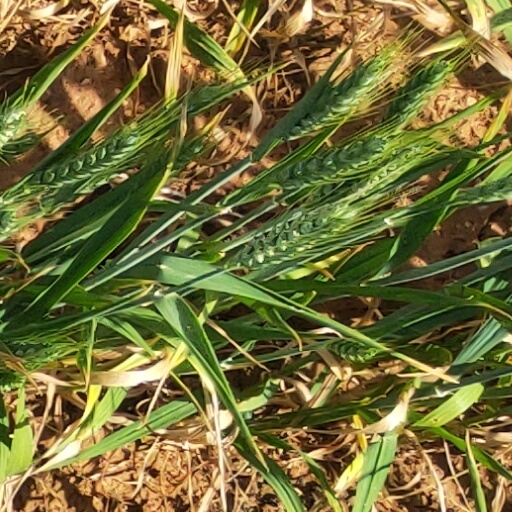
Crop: wheat